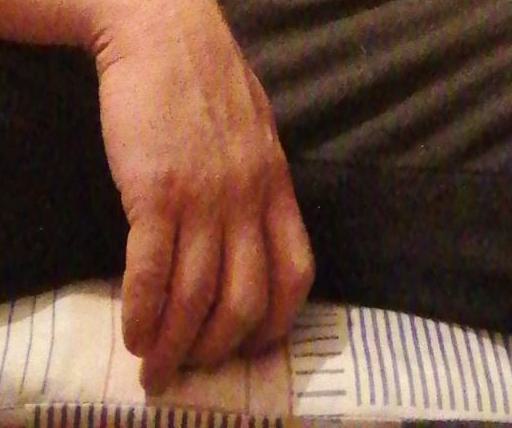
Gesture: no_gesture